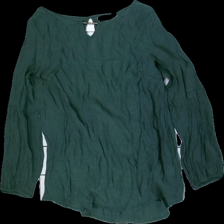
View: front
Type: Tunic
Category: Ladies
Brand: Not in the list
Brand text on label: Flash Woman
Colors: Green
Material: 69% viscose, 31% polyester
Cut: Regular, C-collar
Size: L
Season: All
Price range: 50-100
Recommended usage: Reuse
Comment: Washed out